The Pirates Who Don't Do Anything: A VeggieTales Movie

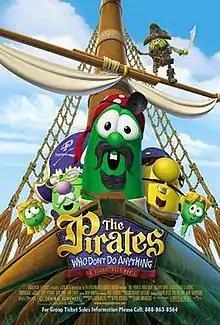
Theatrical release poster

The Pirates Who Don't Do Anything: A VeggieTales Movie is a 2008 American animated adventure comedy film directed by Mike Nawrocki, written by Phil Vischer, produced by Big Idea and distributed by Universal Pictures. It is the second of the two theatrical films to feature characters from the "VeggieTales" video series following "" in 2002, and is the only "VeggieTales" media that does not explicitly mention God or Biblical morals. However, several scenes parallel Scripture, such as characters not knowing when the King will return. This is also the final film in the franchise to feature any involvement from Vischer and Nawrocki before their departure from Big Idea in 2021 over creative differences.